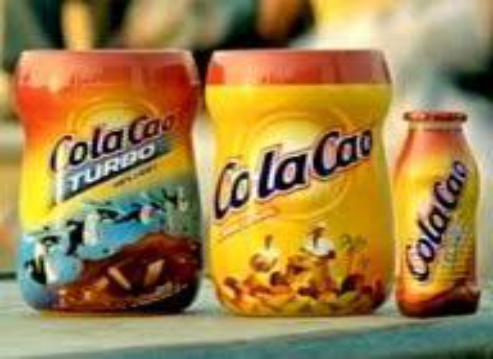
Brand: Cola Cao
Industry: Food